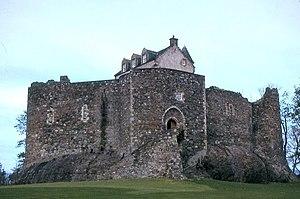
Le château de Dunstaffnage, partiellement en ruine, se trouve à 4,8 km au nord nord-est d'Oban, dans la division administrative écossaise d'Argyll and Bute. Il se trouve sur un conglomérat, sur un promontoire au sud-ouest de l'entrée du Loch Etive, et il est entouré sur trois côtés par la mer. Le château remonte au XIIIᵉ siècle, ce qui en fait l'un des plus vieux châteaux d'Écosse en pierre, dans un ensemble local incluant le château de Sween et le château de Tioram. Contrôlant un endroit stratégique, il fut construit par les MacDougall, seigneurs de Lorn, et fut possession du Clan Campbell depuis le XVᵉ siècle. À ce jour, il y a un capitaine héréditaire de Dunstaffnage, bien qu'il ne réside plus au château. Dunstaffnage est maintenu par Historic Scotland et ouvert au public, bien que le corps de garde reste propriété privée du capitaine. Le préfixe gaélique dun du nom signifie « fort », tandis que le reste provient du vieux norrois stafr-nis où nis signifie « promontoire » et stafr peut s'interpréter comme « bâton ».